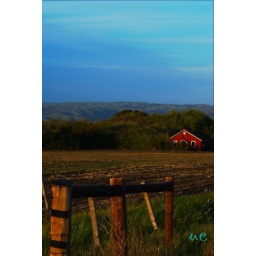
red barn in a farm at cayote hills, ca